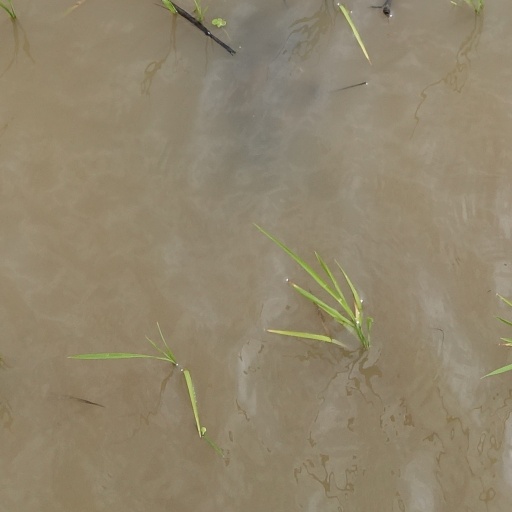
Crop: rice